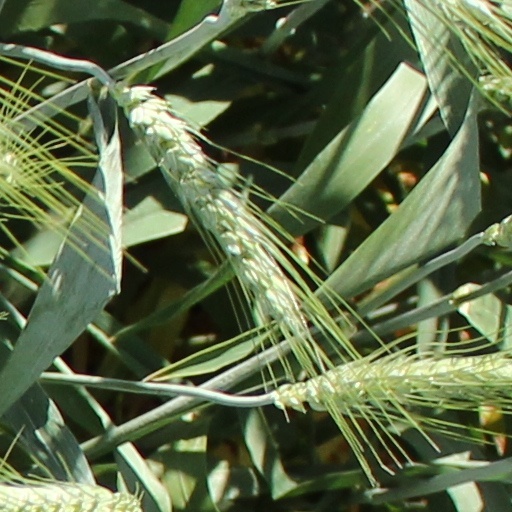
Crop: wheat